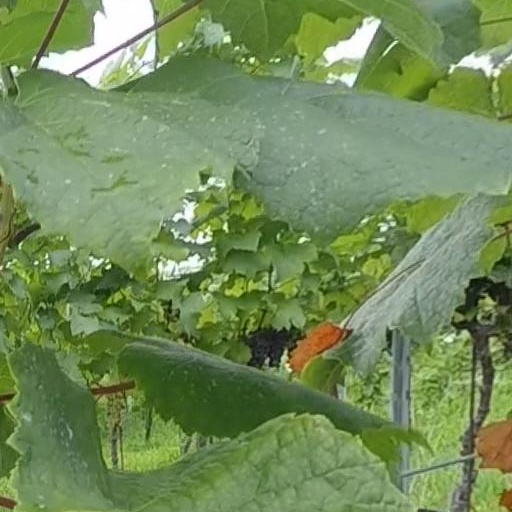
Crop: grape